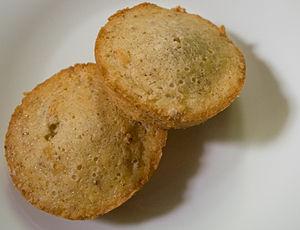
Deux biscuits financiers.